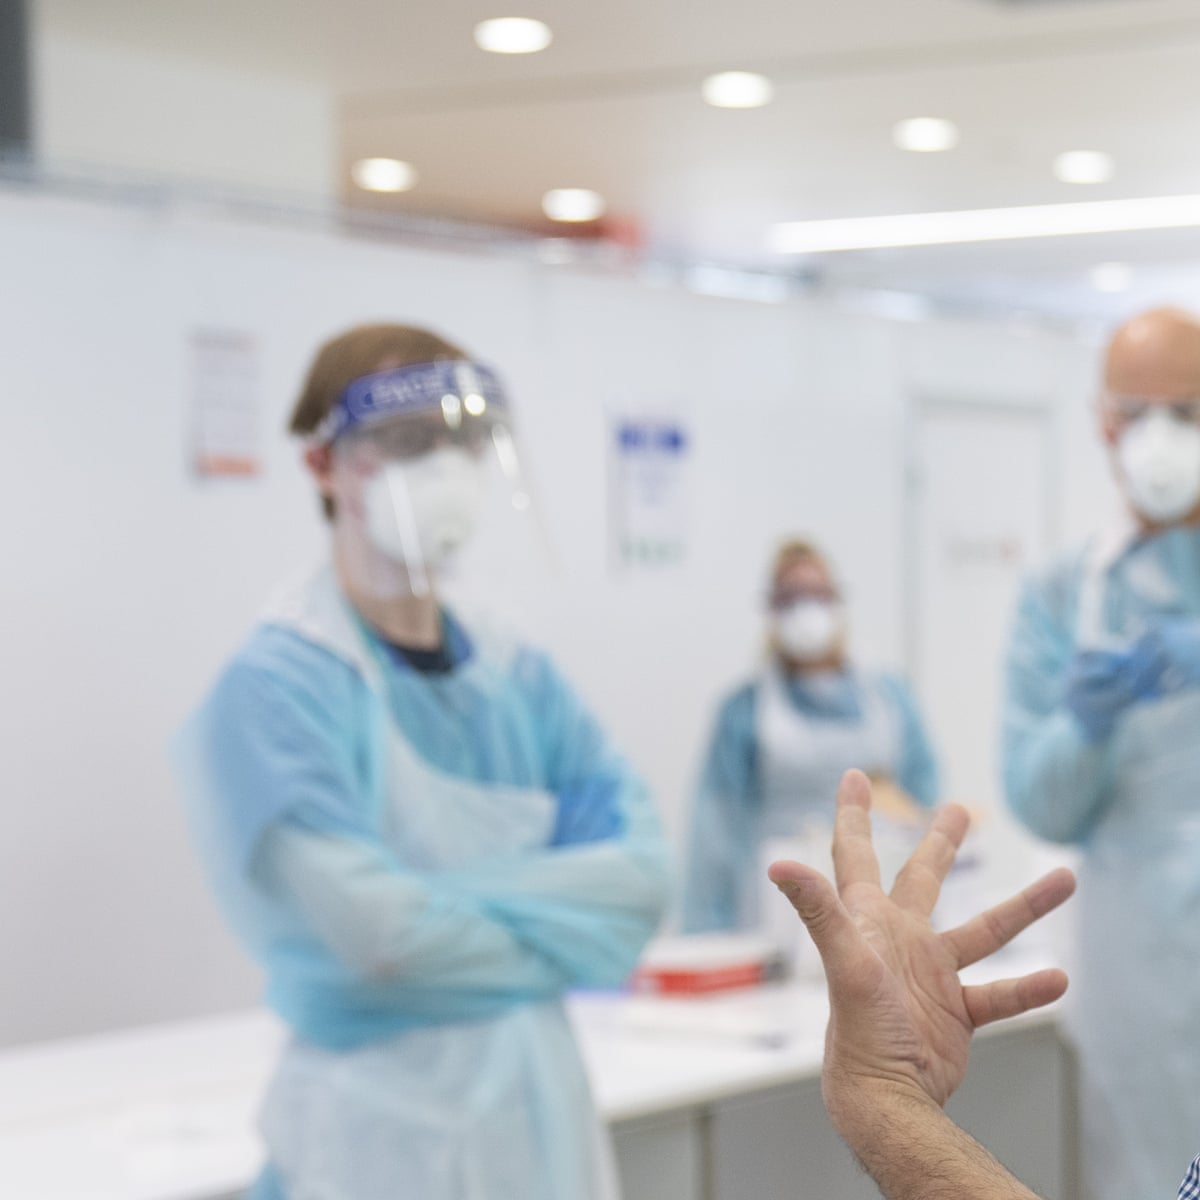
Objects detected:
Face_Shield
Mask
Coverall
Coverall
Coverall